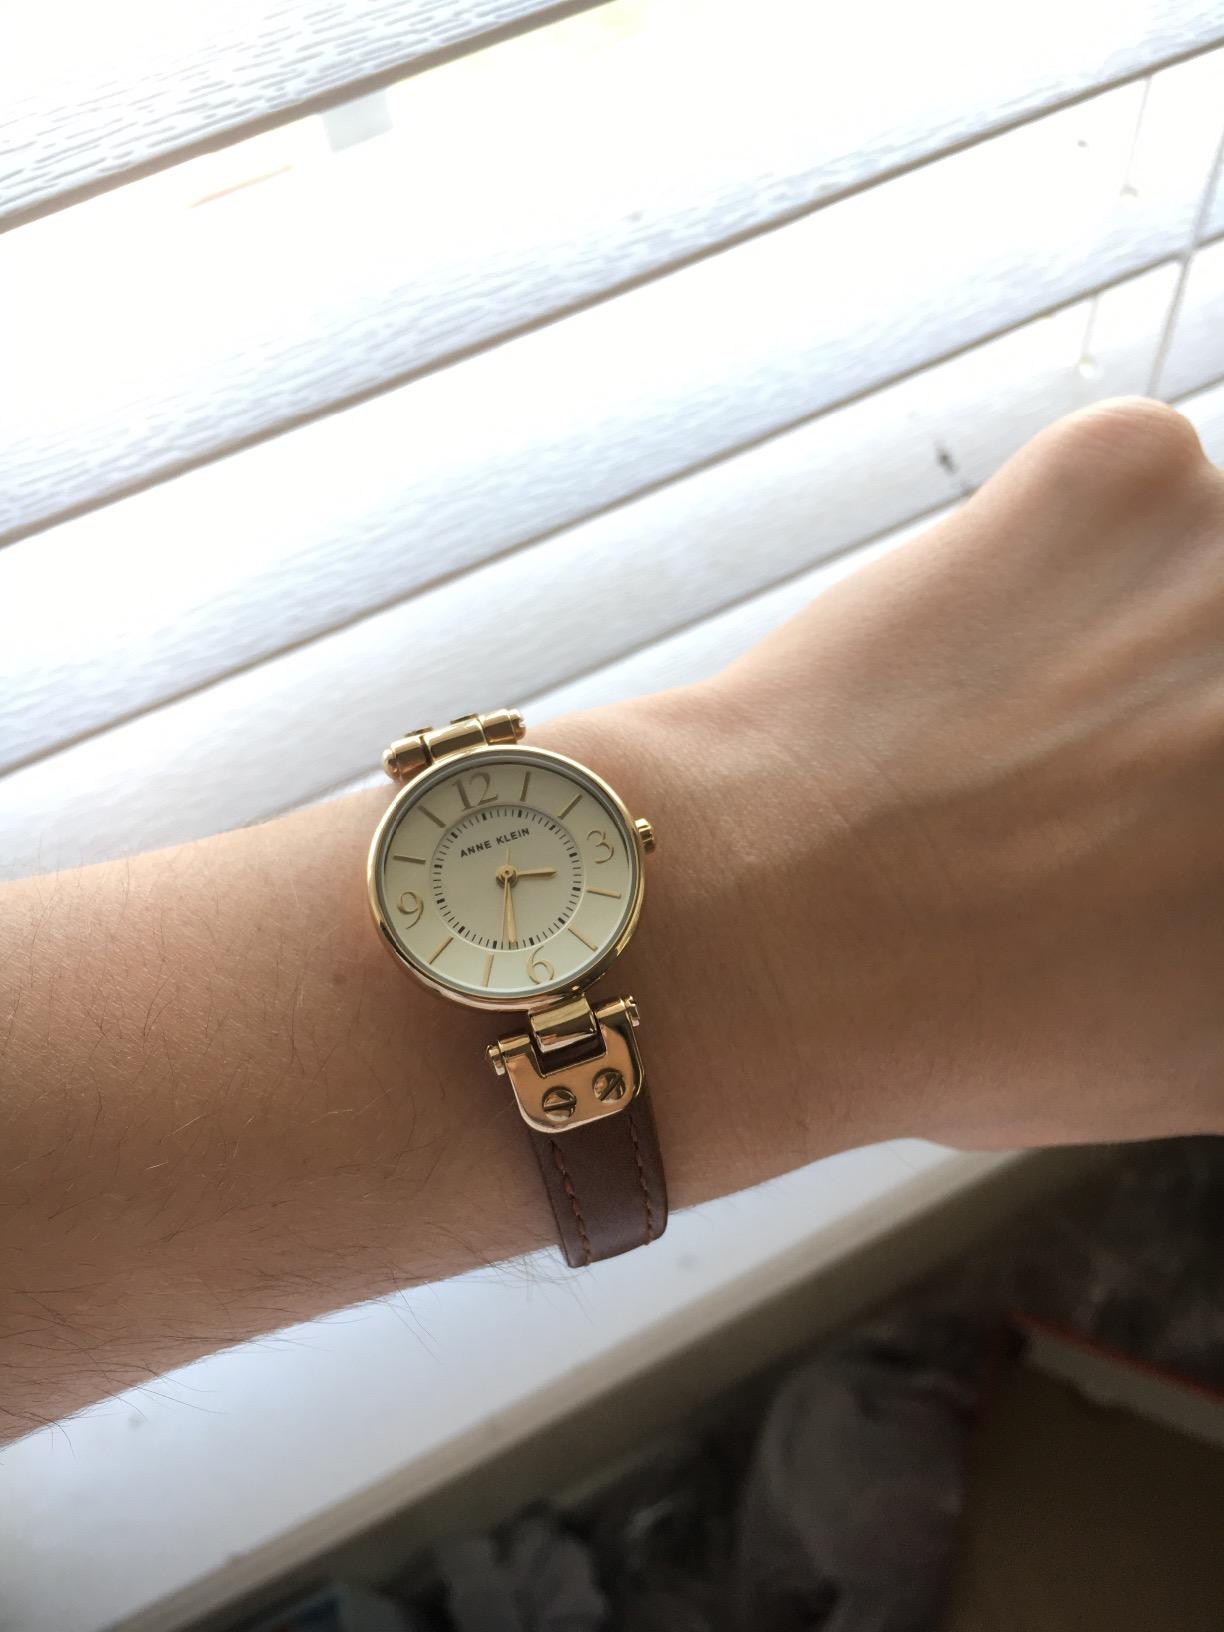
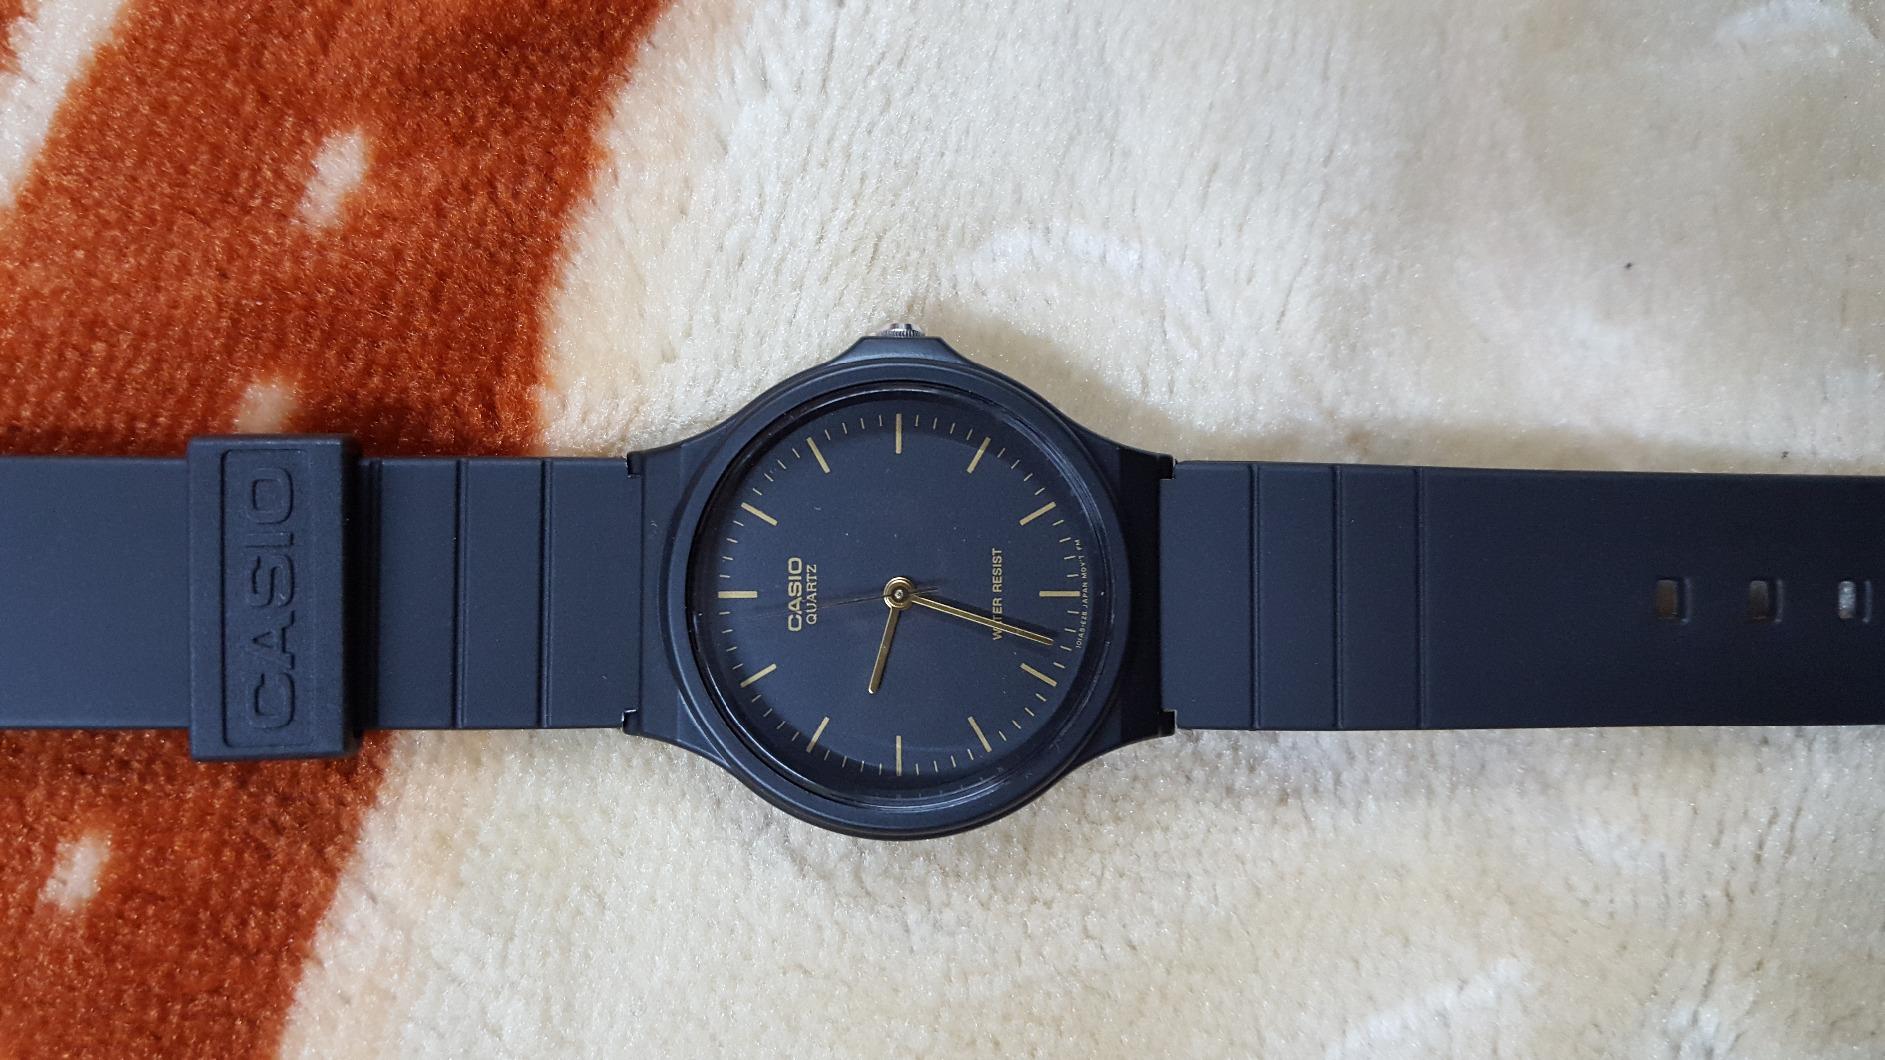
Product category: accessories_watch
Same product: no